Eucalyptus cladocalyx

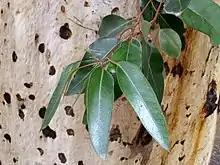
"Eucalyptus cladocalyx" leaves and bark

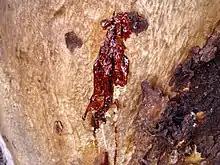
Kino oozing from a small fissure on a "Eucalyptus cladocalyx"

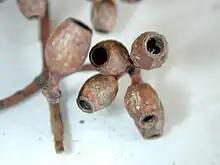
"Eucalyptus cladocalyx" fruit

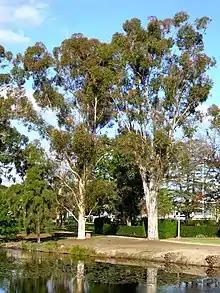
Two sugar gums growing next to the Wollundry Lagoon in Wagga Wagga

Eucalyptus cladocalyx, commonly known as sugar gum, is a species of eucalypt tree found in the Australian state of South Australia. It is found naturally in three distinct populations - in the Flinders Ranges, Eyre Peninsula and on Kangaroo Island.